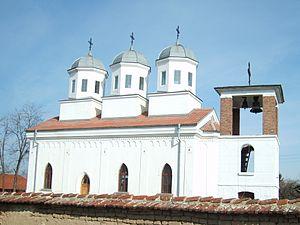
Lesnovo est une ville de la province de Sofia en Bulgarie.